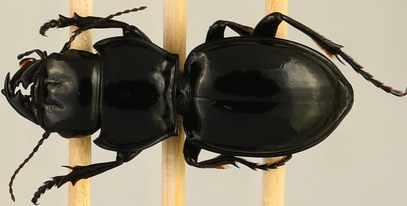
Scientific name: Pasimachus depressus
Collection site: Konza Prairie Biological Station NEON (KONZ), plot KONZ_002